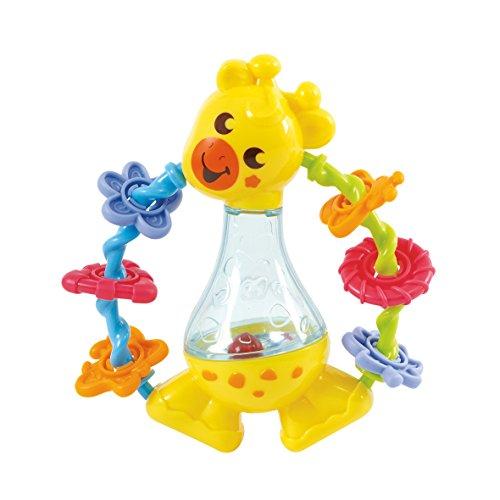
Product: PlayGo Giraffe Activity Buddy Crib Toy
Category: Toys & Games | Baby & Toddler Toys | Activity Play Centers
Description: The brightly colored giraffe buddy will attract your little one and keep her entertained for a long while.
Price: $13.03
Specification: ProductDimensions:5.5x2x6inches|ItemWeight:5.3ounces|ShippingWeight:5.6ounces(Viewshippingratesandpolicies)|DomesticShipping:ItemcanbeshippedwithinU.S.|InternationalShipping:ThisitemcanbeshippedtoselectcountriesoutsideoftheU.S.LearnMore|ASIN:B01LXBQL5T|Itemmodelnumber:1550|Manufacturerrecommendedage:6month-3years